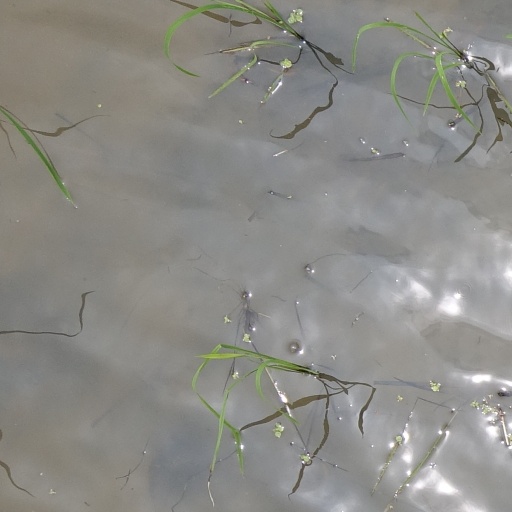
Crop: rice